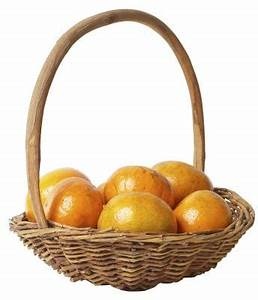
Label: mandarine